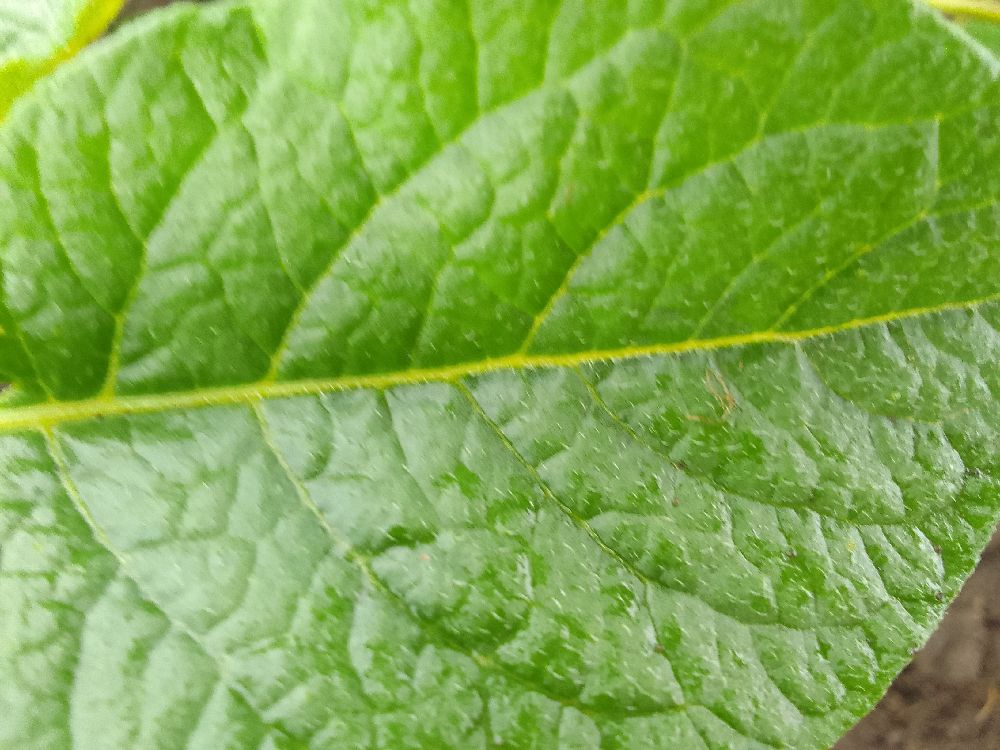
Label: Healthy